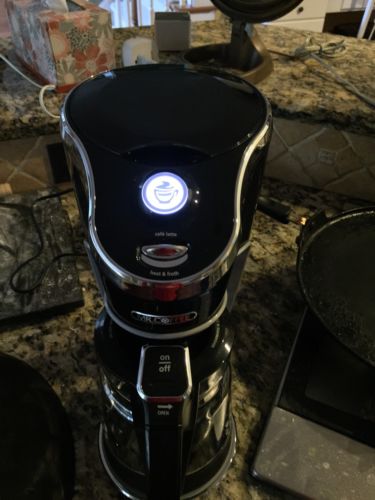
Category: coffee maker